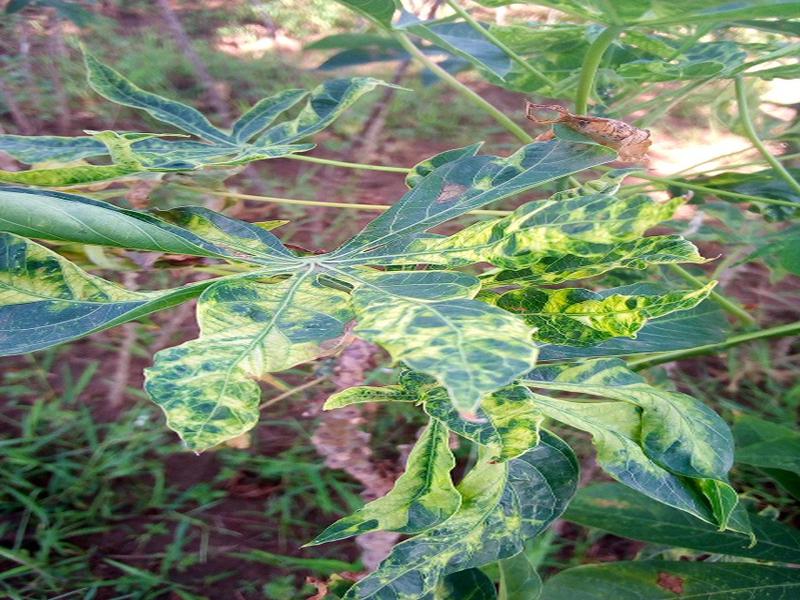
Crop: cassava
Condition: mosaic_disease